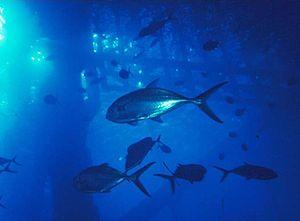
Caranx, les Carangues en français, est un genre de poissons de la famille des Carangidae.